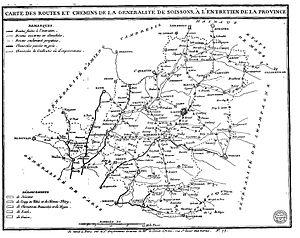
Dernière carte de la généralité datant entre 1780 et 1783, reprise par l'ouvrage la formation du département de l'Aisne en 1790 par René Hennequin pour illustrer.
Le Soissonnais ou Soissonnois, est une région naturelle de France, située au cœur du Bassin Parisien, à quatre-vingts kilomètres au nord de Paris, sur les départements de l'Aisne et de l'Oise. La région tire son nom du peuple gaulois des Suessiones ou suessions qui était présent dans la région dans l'antiquité gauloise.
La généralité de Soissons est une circonscription administrative principalement de la province d'Île-de-France créée en 1595.